The Lady Refuses

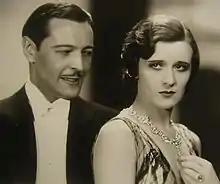
Ivan Lebedeff-Margaret Livingston in "The Lady Refuses"

In 1959, the film entered the public domain in the United States because the claimants did not renew its copyright registration in the 28th year after publication.